Junkers Ju 287

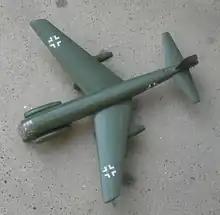
Top view (Model)

Flight tests began on 8 August 1944 (pilot: Siegfried Holzbaur), with the aircraft displaying extremely good handling characteristics, as well as revealing some of the problems of the forward-swept wing under some flight conditions. The most notable of these drawbacks was excessive in-flight flexing of the main spar and wing assembly in the manner of wing warping. Tests suggested that the warping problem would be eliminated by concentrating greater engine mass under the wings. This technical improvement would be incorporated in the subsequent prototypes with the under wing engines moved forward under the leading edge as a mass balance. The components for the Junkers Ju 287 V2 had been completed by that time, and were shipped to Brandis for final assembly. Seventeen test flights of the Ju 287 V1 were undertaken in total, which passed without notable incident. Minor problems, however, did arise with the turbojet engines and the equally-experimental HWK 109-501 higher-thrust (14.71 kN apiece) bipropellant "Starthilfe" RATO booster units, which proved to be unreliable over sustained periods. This initial test phase was designed purely to assess the low-speed handling qualities of the forward-swept wing, but despite this the V1 was dived at full jet power on at least one occasion, attaining a speed in the medium dive-angle employed of 660 km/h. To gain data on airflow patterns, small woolen tufts were glued to the airframe and the "behavior" of these tufts during flight was captured by a cine camera mounted on a sturdy tripod directly ahead of the plane's tailfin. After the seventeenth and last flight in September 1944, the V1 was transferred to the Luftwaffe's primary "Erprobungsstelle" evaluation and test centre at Rechlin, for flow tests. By this time, the Ju 287 program along with the Heinkel He 343 project were shelved to save resources for the Volksjäger emergency fighter program. However, in March 1945, for unknown reasons, the Ju 287 program was restarted, with the RLM issuing a requirement for mass production of the jet bomber (100 airframes a month) as soon as possible.